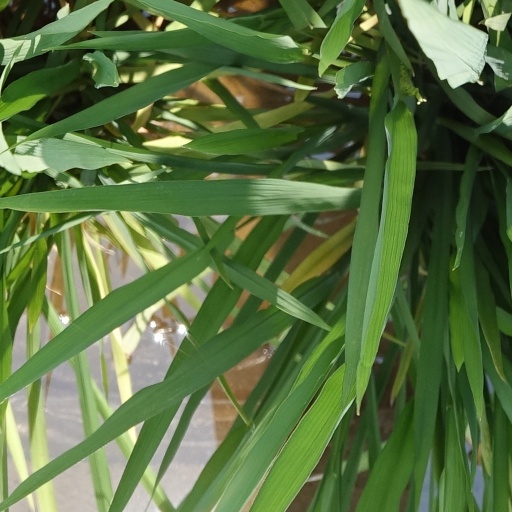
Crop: rice